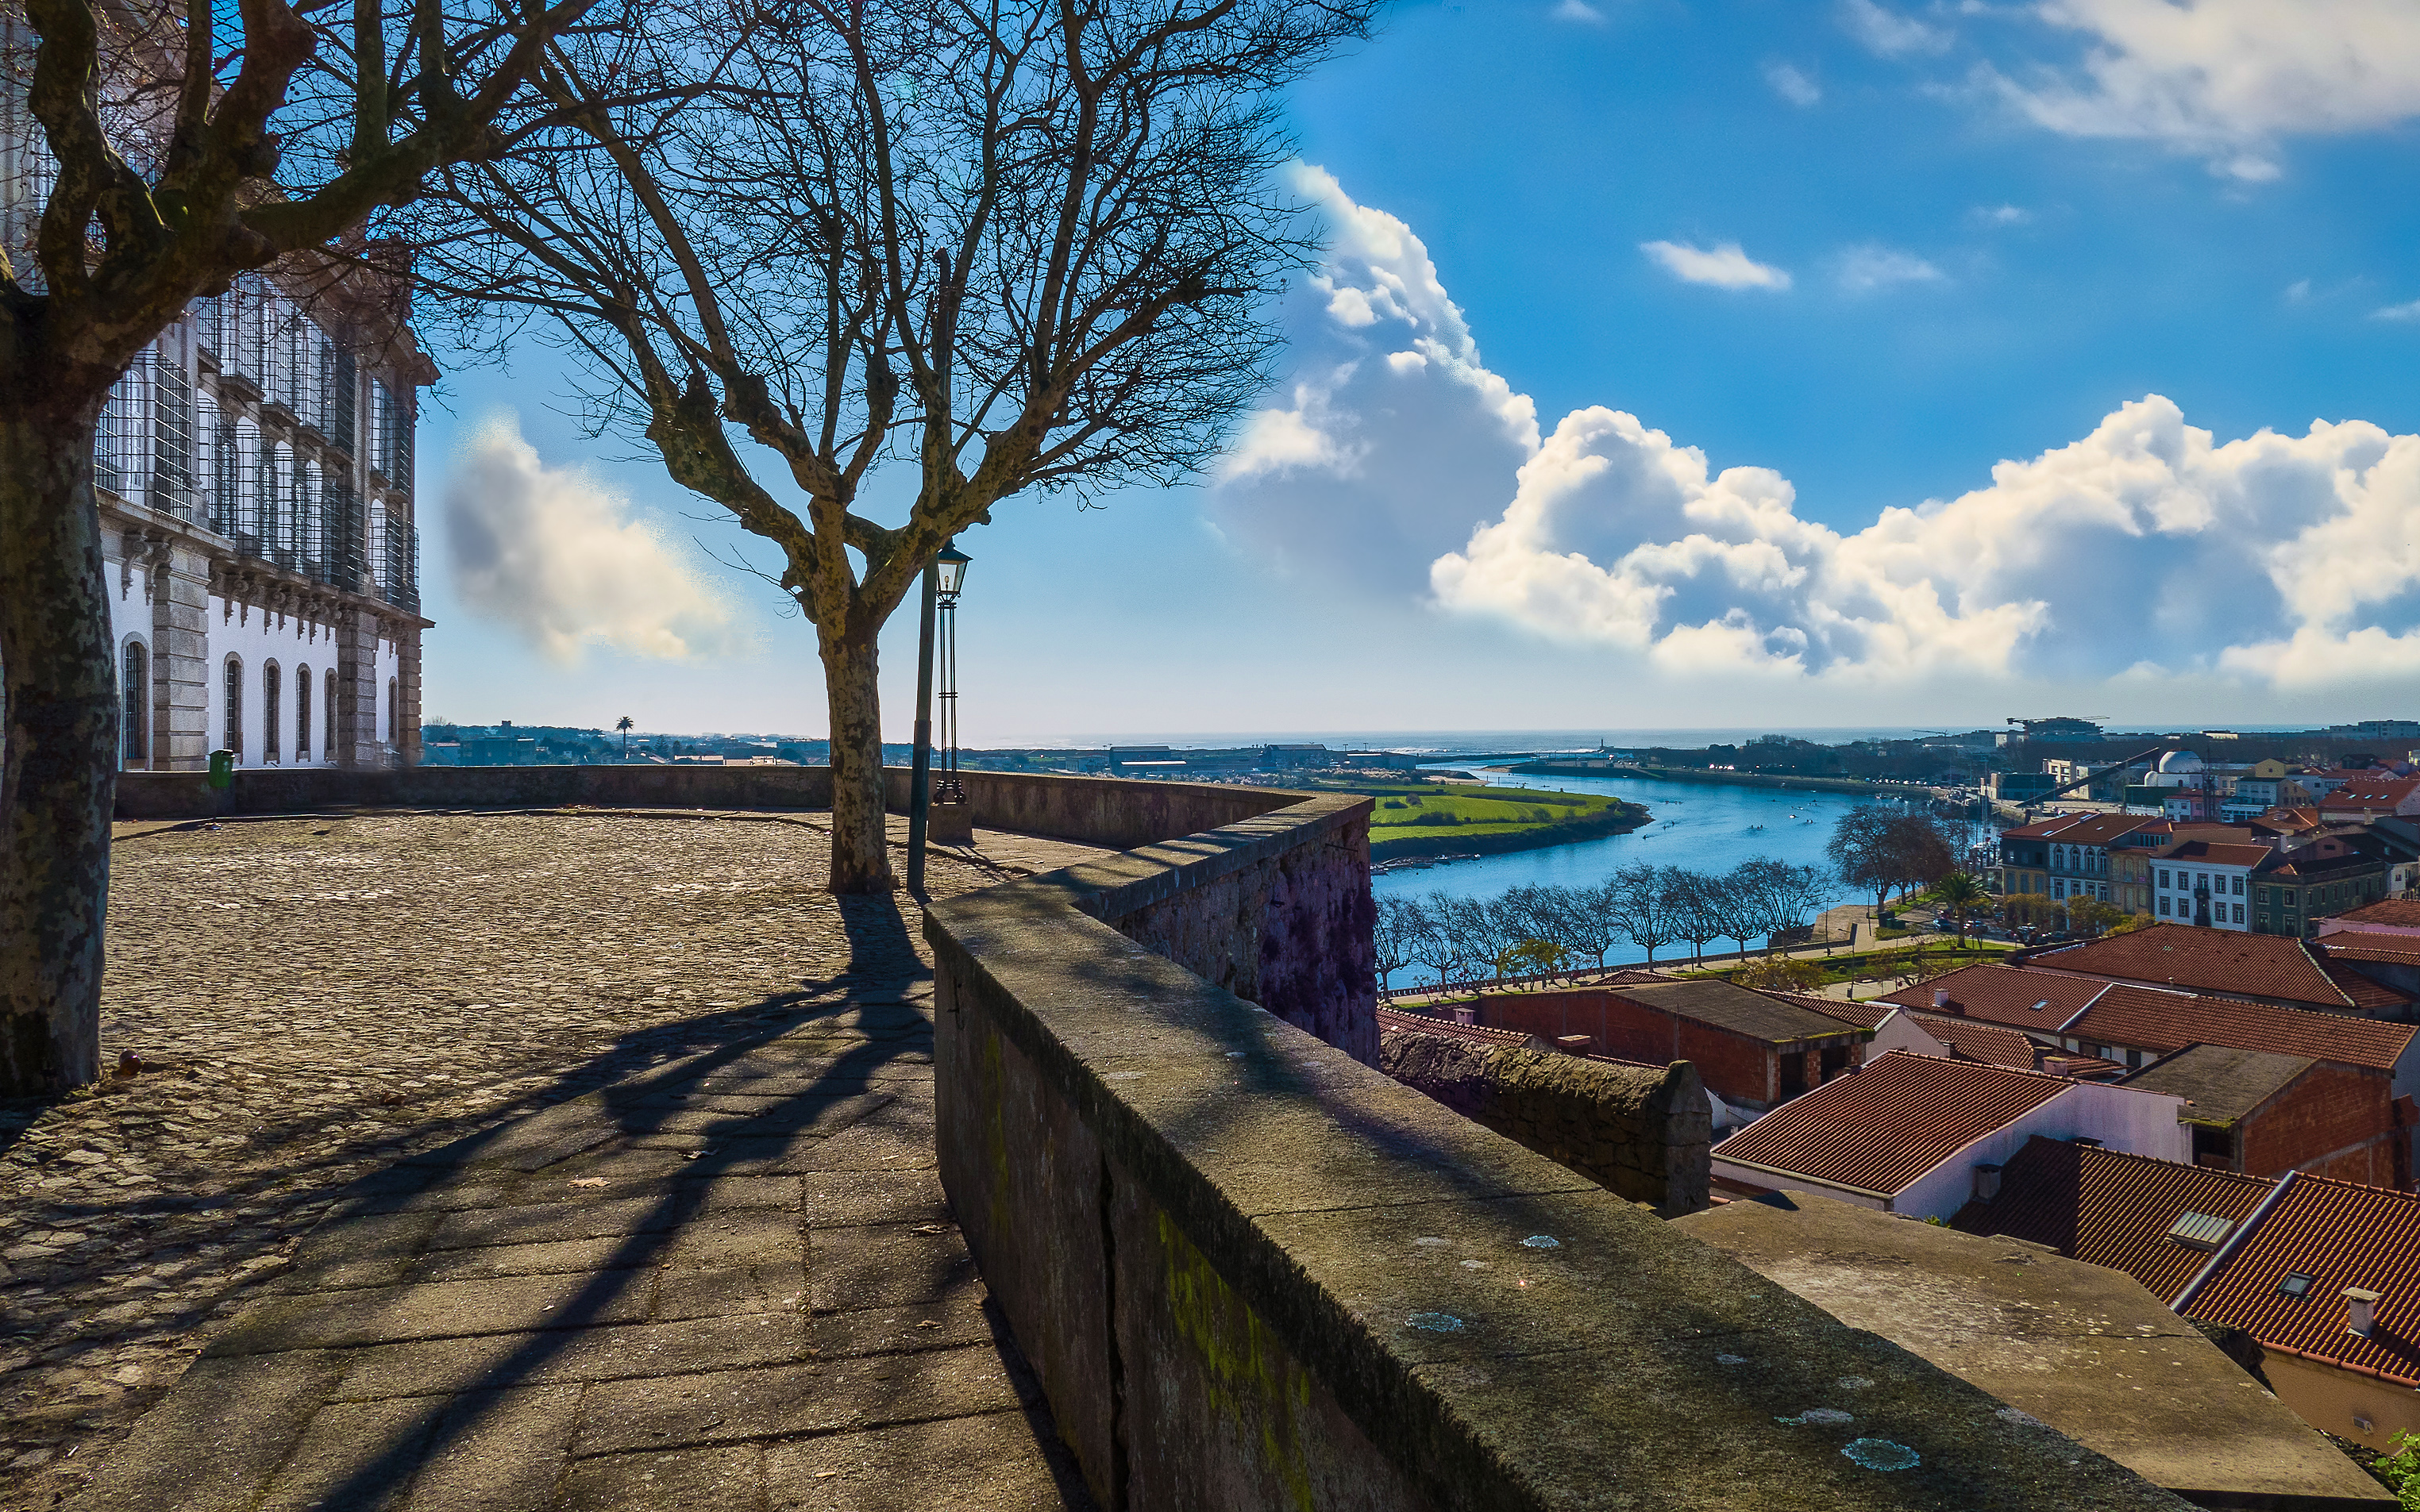
beach, landscape, sea, coast, tree, water, ocean, horizon, cloud, sky, sunset, sunlight, morning, shore, walkway, vacation, dusk, evening, bay, body of water, portugal, paisajes, lumixfz1000, fz1000, porto, ggl1, xovesphoto, panasoniclumixfz1000, viladoconde, rep blicaportuguesa